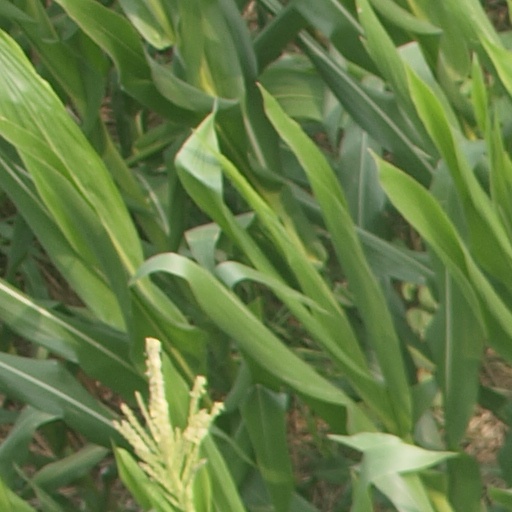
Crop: maize; corn